Nanjing University of Aeronautics and Astronautics

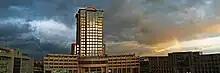
Main Building on Jiangjun Road Campus

Nanhang comprises three campuses: Ming Palace Campus, Jiangjun Road Campus, and Tianmu Lake Campus, along with an international campus currently under development in Jiangbei New District. Minggugong Campus is abbreviated as "Headquarters," General Road Campus as "Jiangning Campus," and Tianmu Lake Campus as "Liyang Campus." The Tianmu Lake Campus is alternatively referred to as the "Liyang Campus."